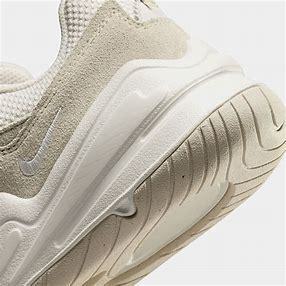
Brand: Nike
Model: Tech Hera